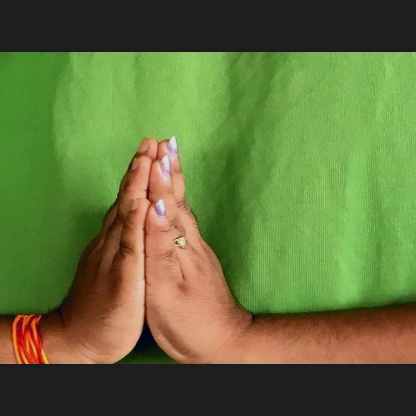
Mudra: Anjali